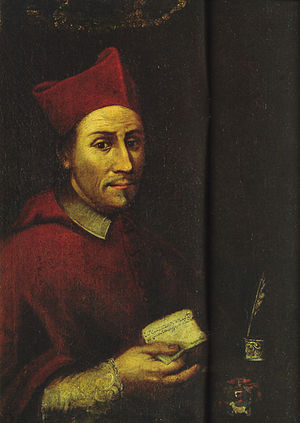
Amico Agnifilo della Rocca
Amico Agnifilo della Rocca var en af den katolske kirkes kardinaler. Han var biskop af Aguila.